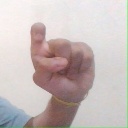
अक्षर: इ